Syrian civil war

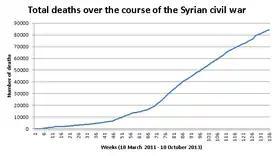
Total deaths over the course of the conflict in Syria (18 March 2011 – 18 October 2013) based on data from the Syrian National Council

An analysis released in June 2017 described the region's "relationship with the government fraught but functional" and a "semi-cooperative dynamic". In late September 2017, Syria's Foreign Minister said that Damascus would consider granting Kurds more autonomy in the region once ISIL was defeated.